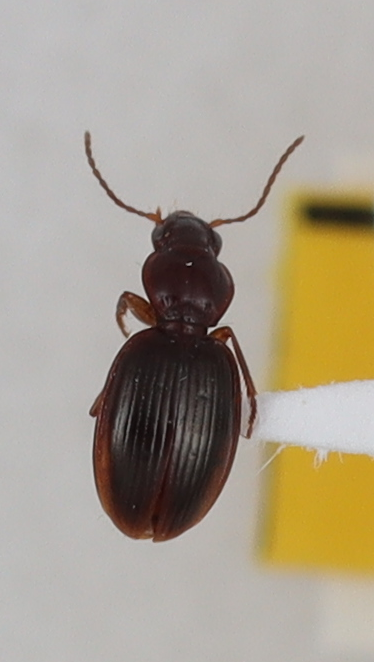
Scientific name: Mecyclothorax rufipennis
Plot: 17
Trap: S
Collected: 20200623